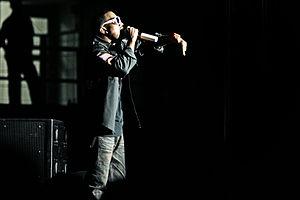
Kanye West, de son nom complet Kanye Omari West /ˈkɑːnjeɪ wɛst/, né le 8 juin 1977 à Atlanta, en Géorgie, est un rappeur, auteur-compositeur-interprète, réalisateur artistique, réalisateur et designer américain, originaire de Chicago, dans l'Illinois.